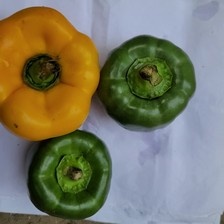
Label: capsicum